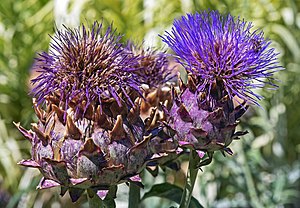
Kardon-slægten
Artiskok (Cynara scolymus).
Artiskok (Cynara scolymus).
Kardon er en lille slægt, med ca. 10 arter, som er udbredt i Middelhavsområdet, Nordafrika og de Kanariske øer. Det er høje, grove, tidselagtige stauder med fligede blade, der er tornede på alle fligene. Blomsterne bæres i en stor, endestillet kurv.